Cork (city)

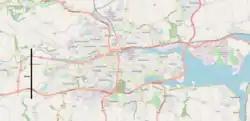
Shandon Steeple

Cork (from , meaning 'marsh') is the second-largest city in Ireland, the county town of County Cork, the largest city in the province of Munster and the third largest on the island of Ireland. At the 2022 census, it had a population of 224,004.